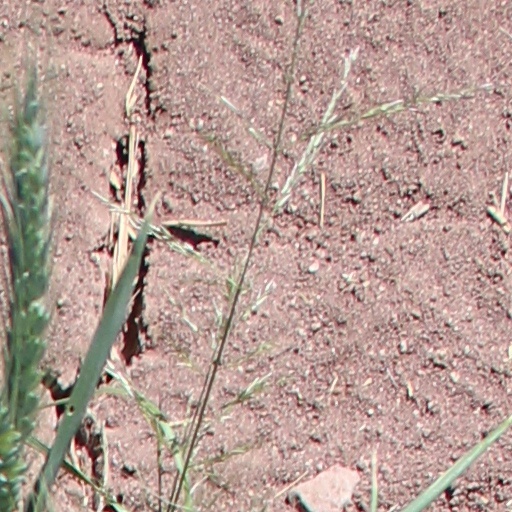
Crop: wheat